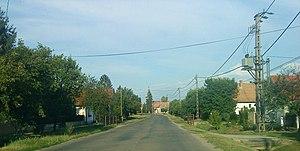
Diósviszló est un village et une commune du comitat de Baranya en Hongrie.